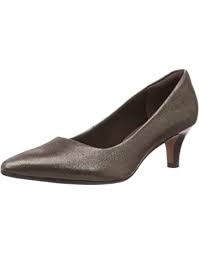
Label: Boat